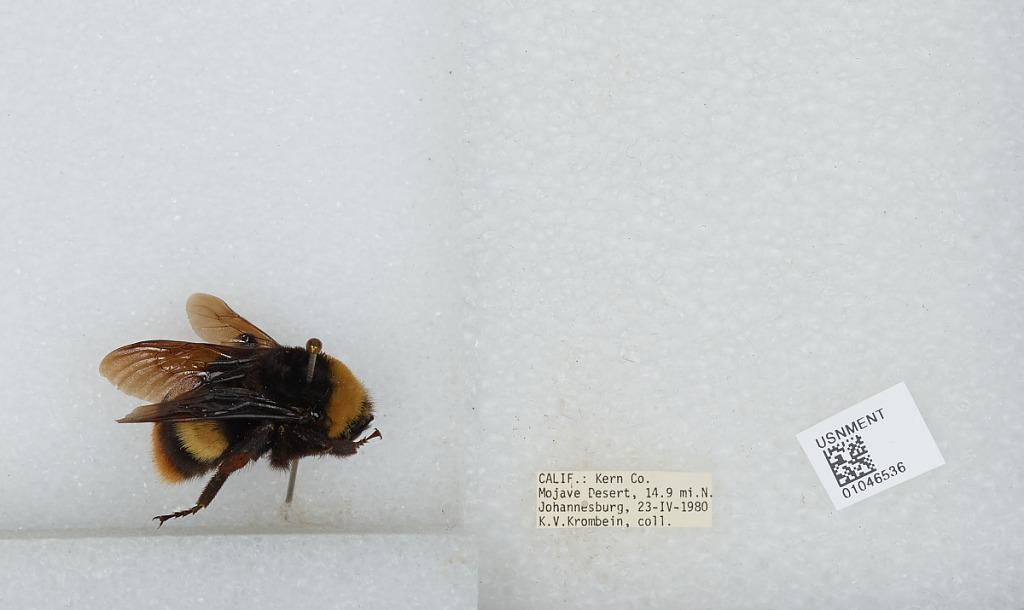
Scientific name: Bombus sp.
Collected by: K. Krombein
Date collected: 1980-4-23
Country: United States
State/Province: California
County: Kern
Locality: Mojave Desert, 14.9 miles north of Johannesburg
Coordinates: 35.555, -117.717